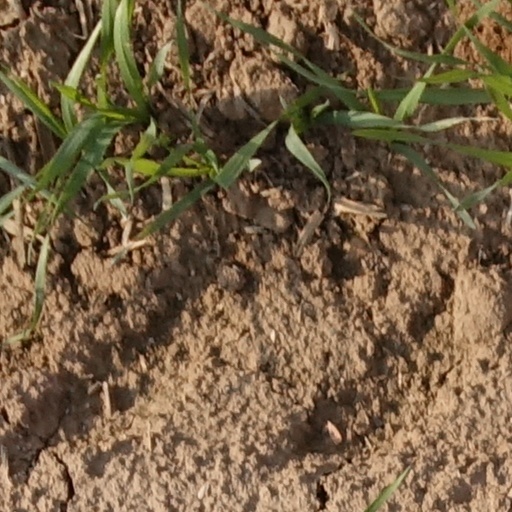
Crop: wheat